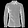
Label: Shirt